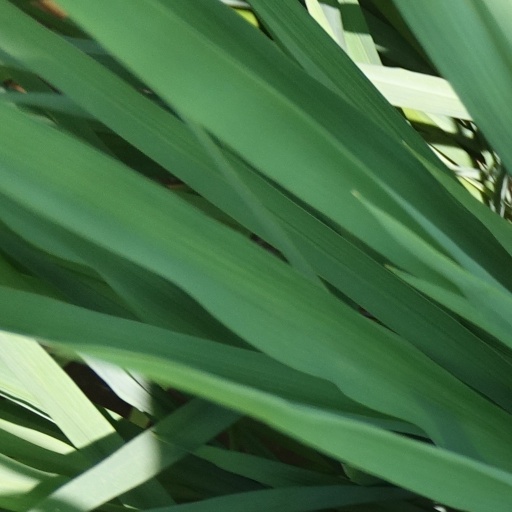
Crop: rice